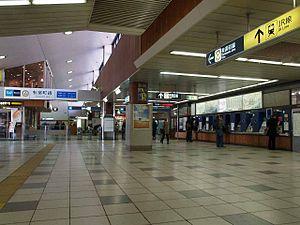
La gare de Shin-Kiba est une gare ferroviaire de la ville de Tokyo au Japon. Elle est située dans l'arrondissement de Kōtō. Elle est exploitée par la compagnies East Japan Railway Company, Tokyo Metro et Tokyo Waterfront Area Rapid Transit.